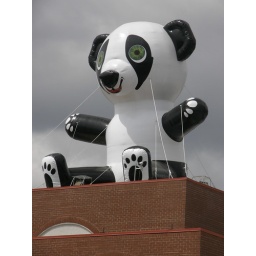
Car dealer in Southern California has a huge inflated plastic Panda on top of the building